Wu Weihua

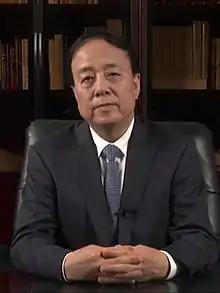

Wu Weihua (born September 1956) is a Chinese politician, professor, and scientist who is a Vice Chair of the Standing Committee of the National People's Congress in the 14th National People's Congress and chair of the Jiusan Society. He works in the fields of plant cell physiology and molecular biology and is a professor at China Agricultural University.